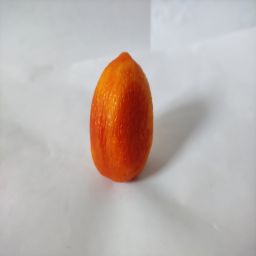
Crop: Tomato
Quality: Old